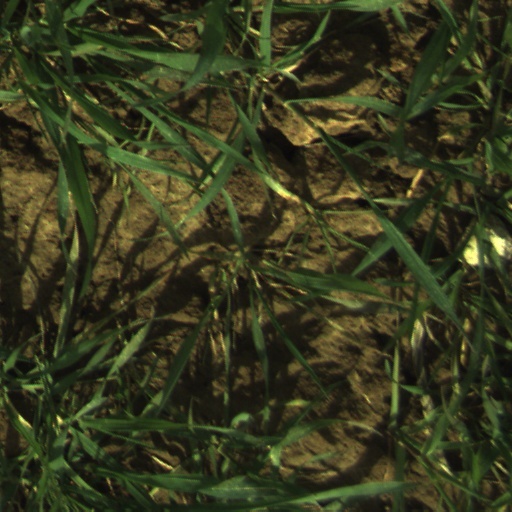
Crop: wheat